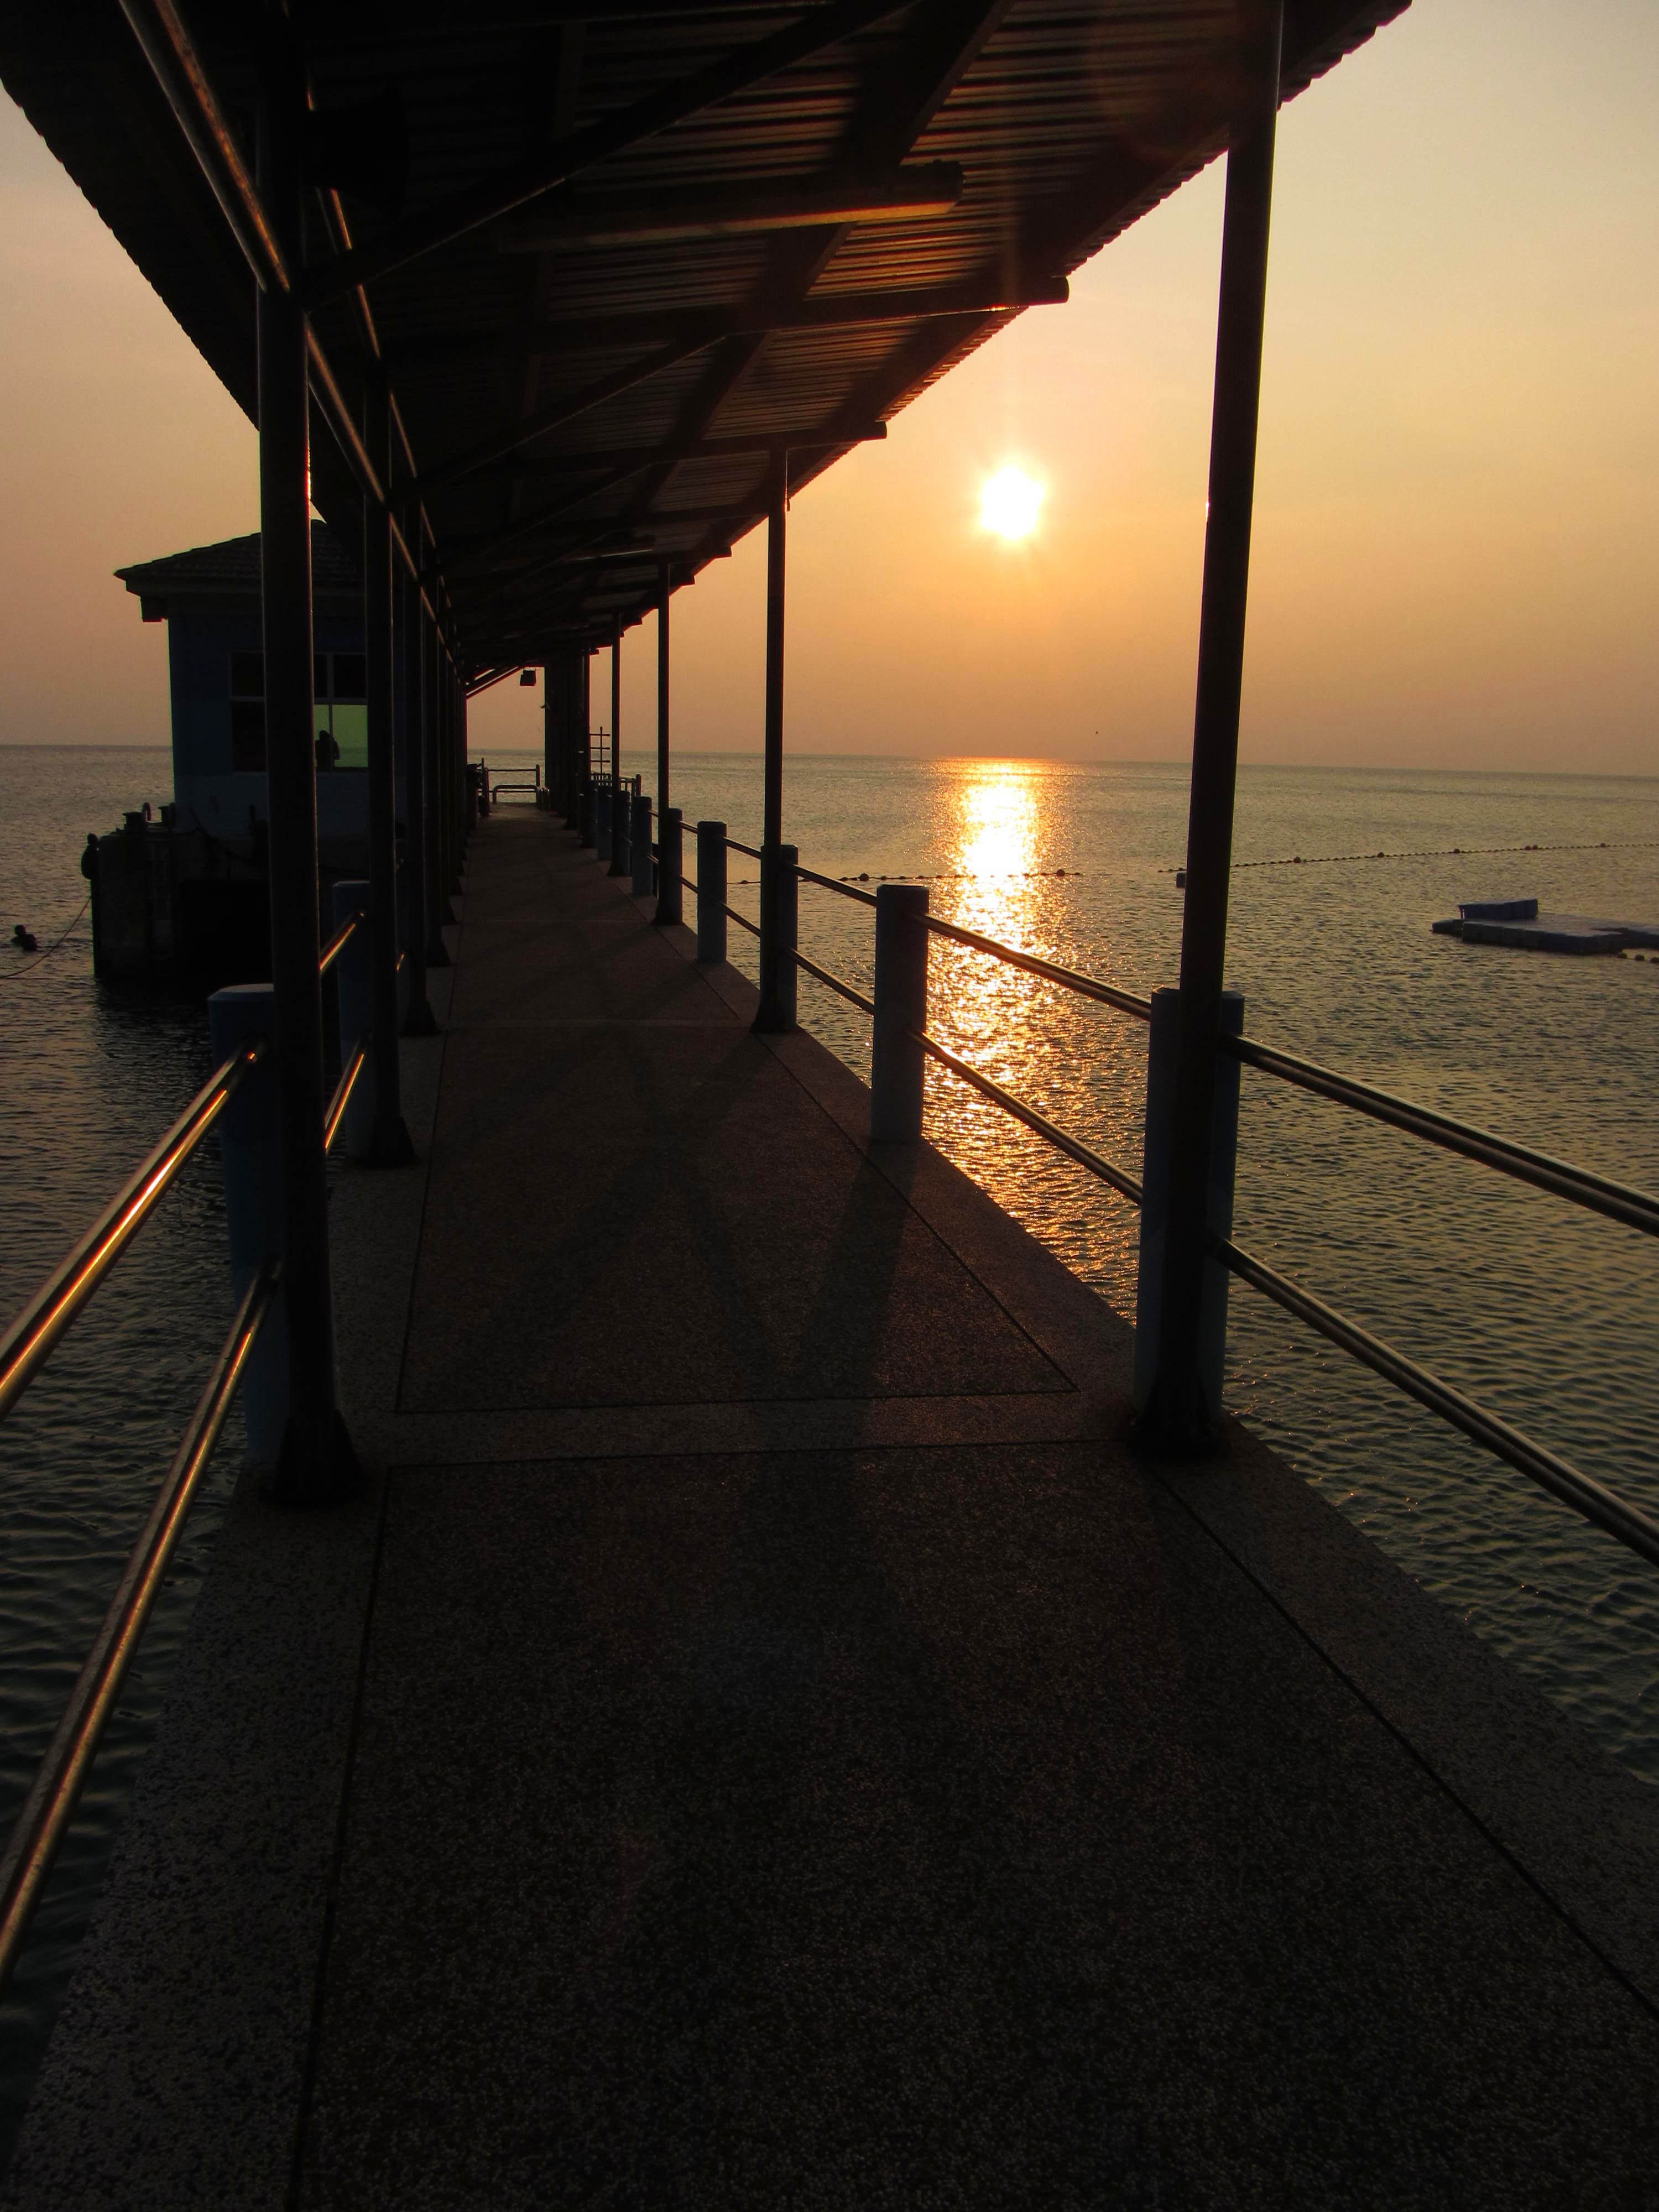
sunset, shadow, light, sea, seaside, sky, evening, horizon, morning, afterglow, dusk, pier, ocean, sunrise, sun, calm, architecture, walkway, vacation, beach, boardwalk, shade, coast